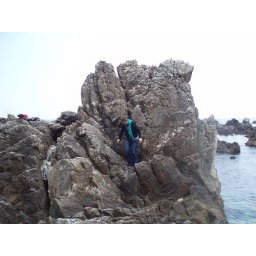
Katie climbing a rock in the ocean